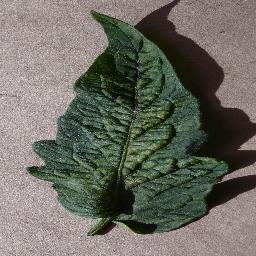
Label: Tomato___Spider_mites Two-spotted_spider_mite